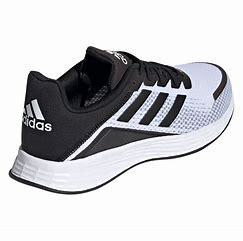
Brand: Adidas
Model: Duramo SL